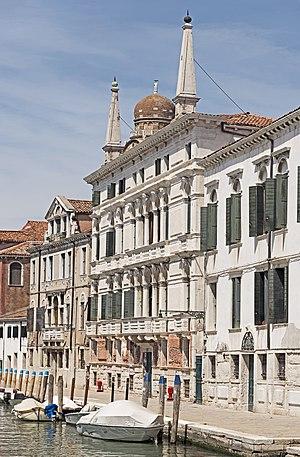
Le rio della Madonna dell'Orto est un canal de Venise dans le sestiere de Cannaregio en Italie.
Les Minelli est une famille patricienne de Venise, originaire de Bergame.